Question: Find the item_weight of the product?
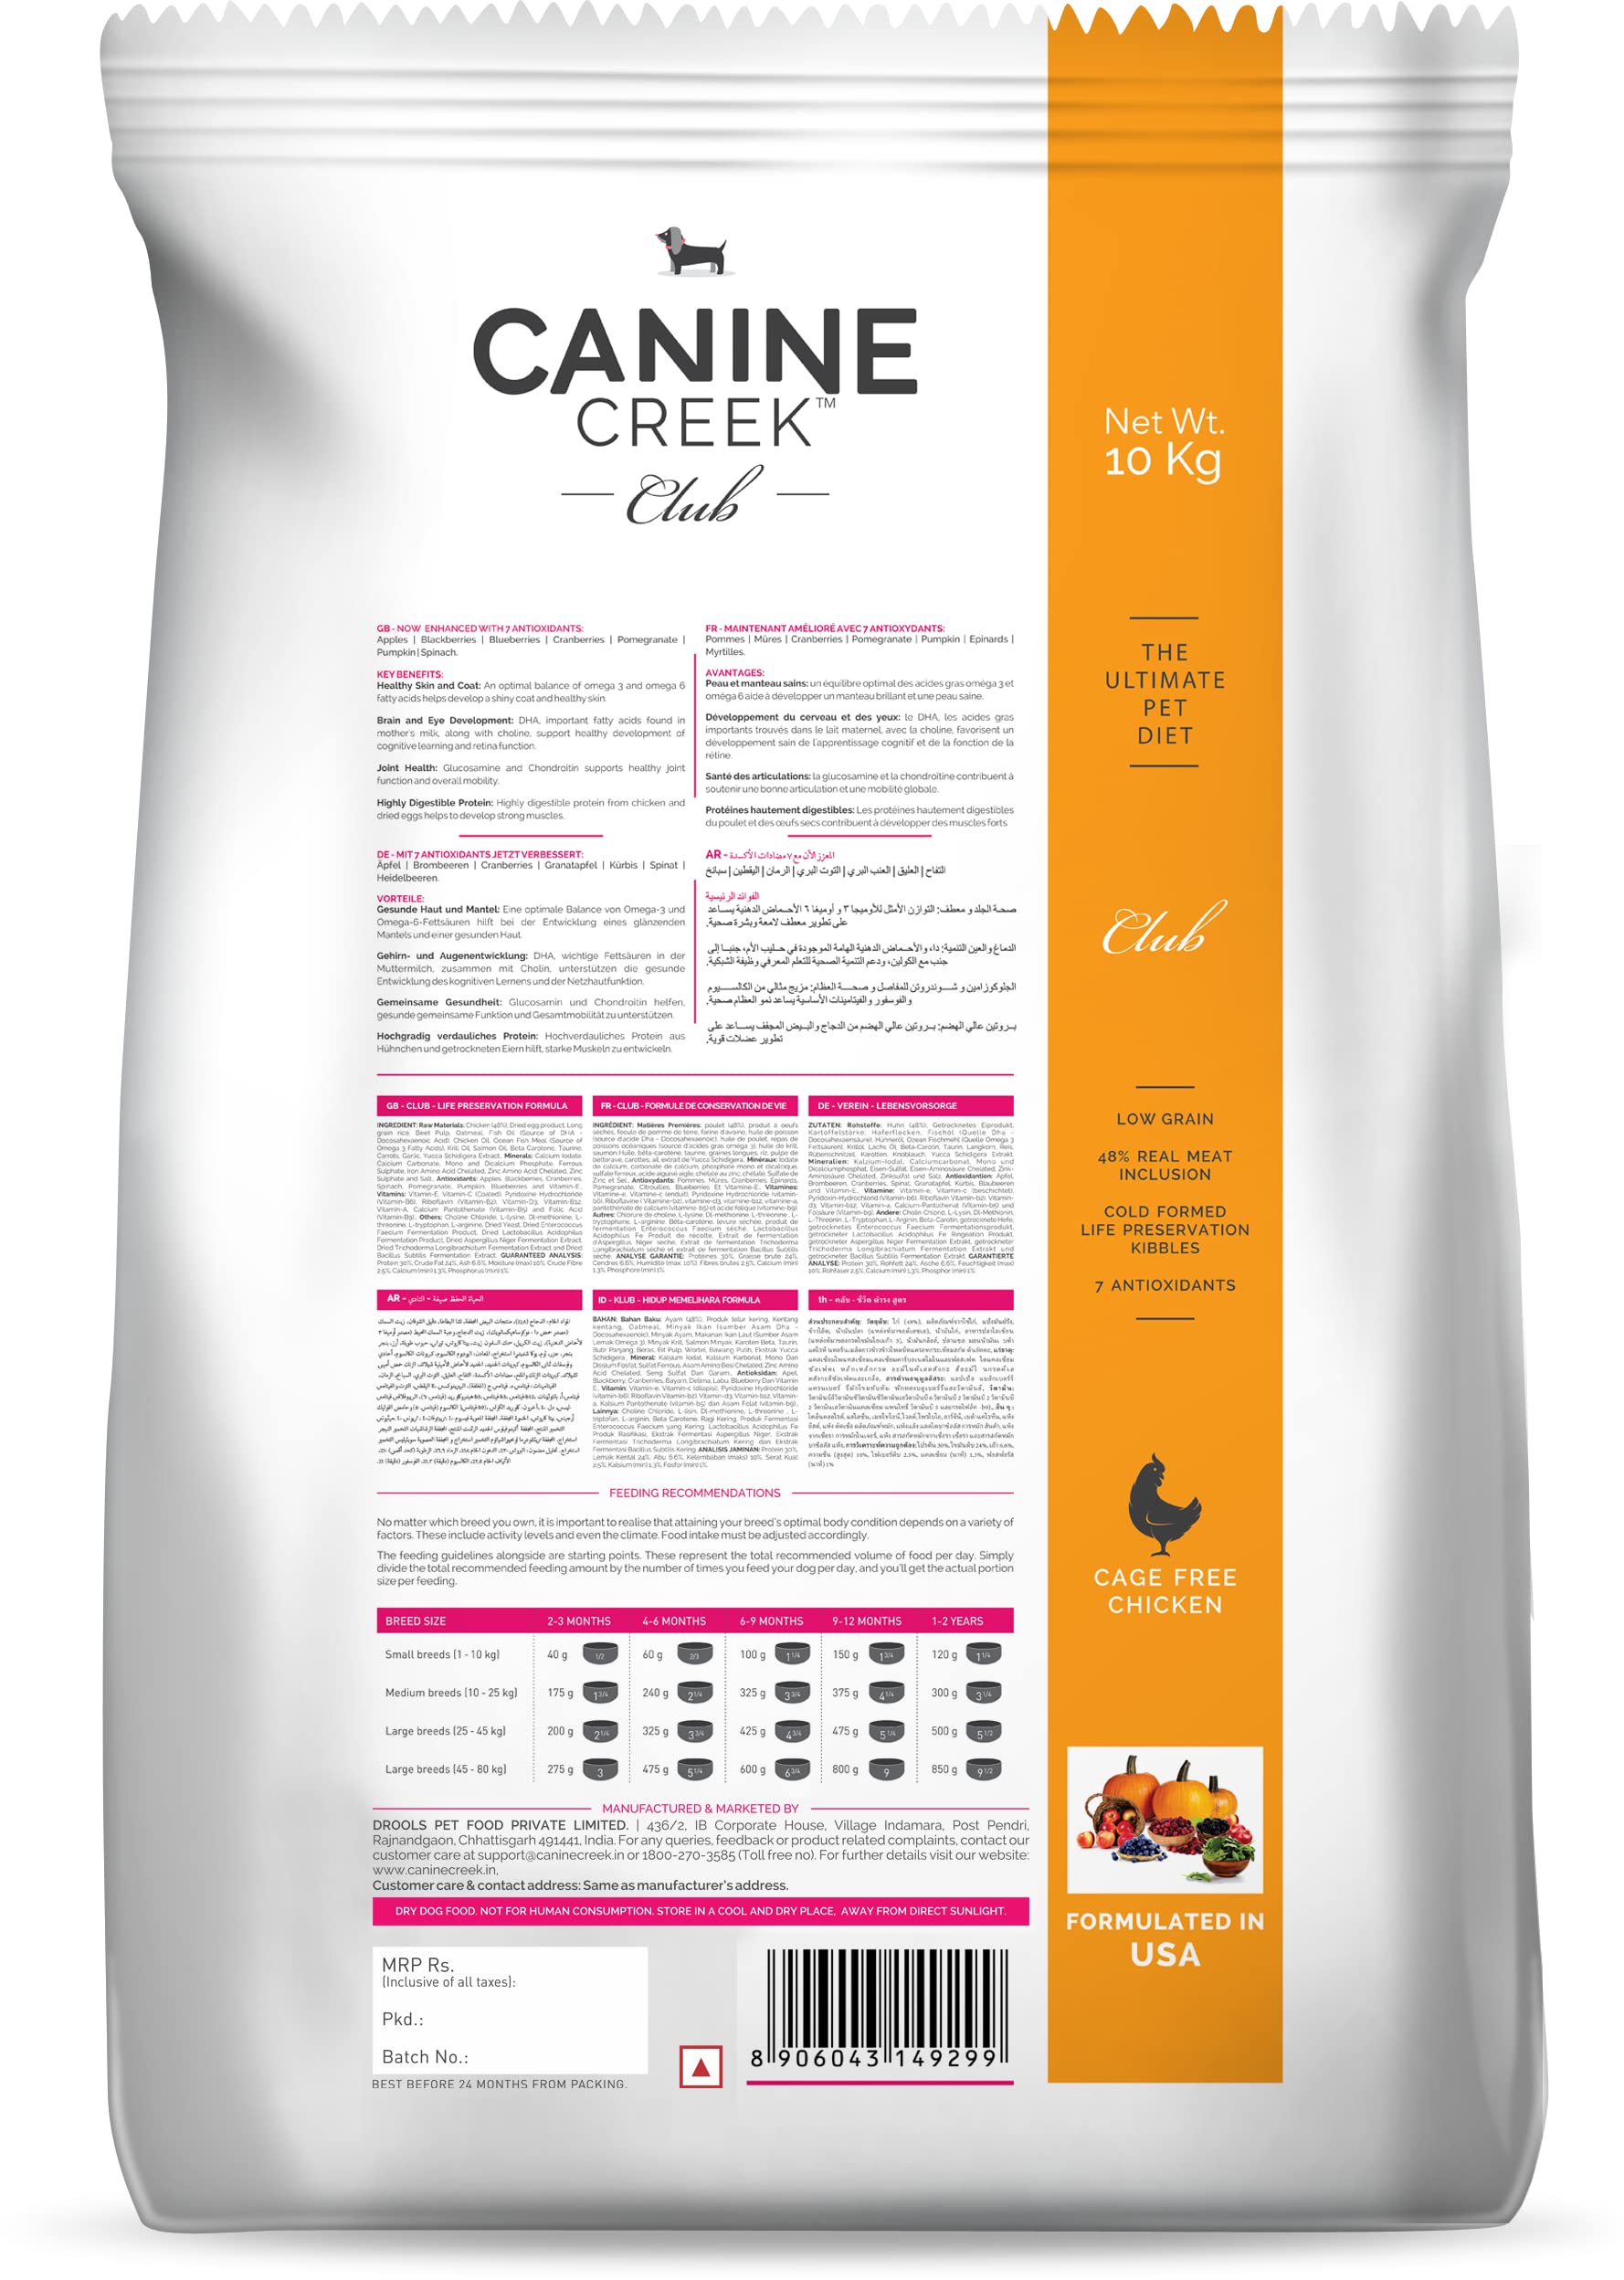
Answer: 10 kilogram